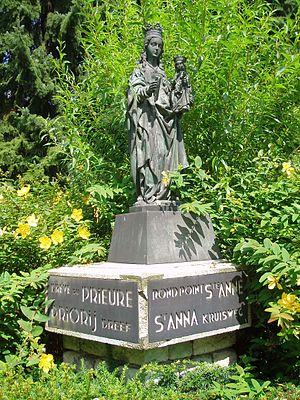
statue Sainte-Anne Auderghem Belgium
Le carrefour Sainte-Anne est un rond-point bruxellois de la commune d'Auderghem qui recueille la drève des Deux Moutiers, la drève du Prieuré, l'avenue Cardinal Micara, le chemin de Putdael et l'avenue Valduchesse.